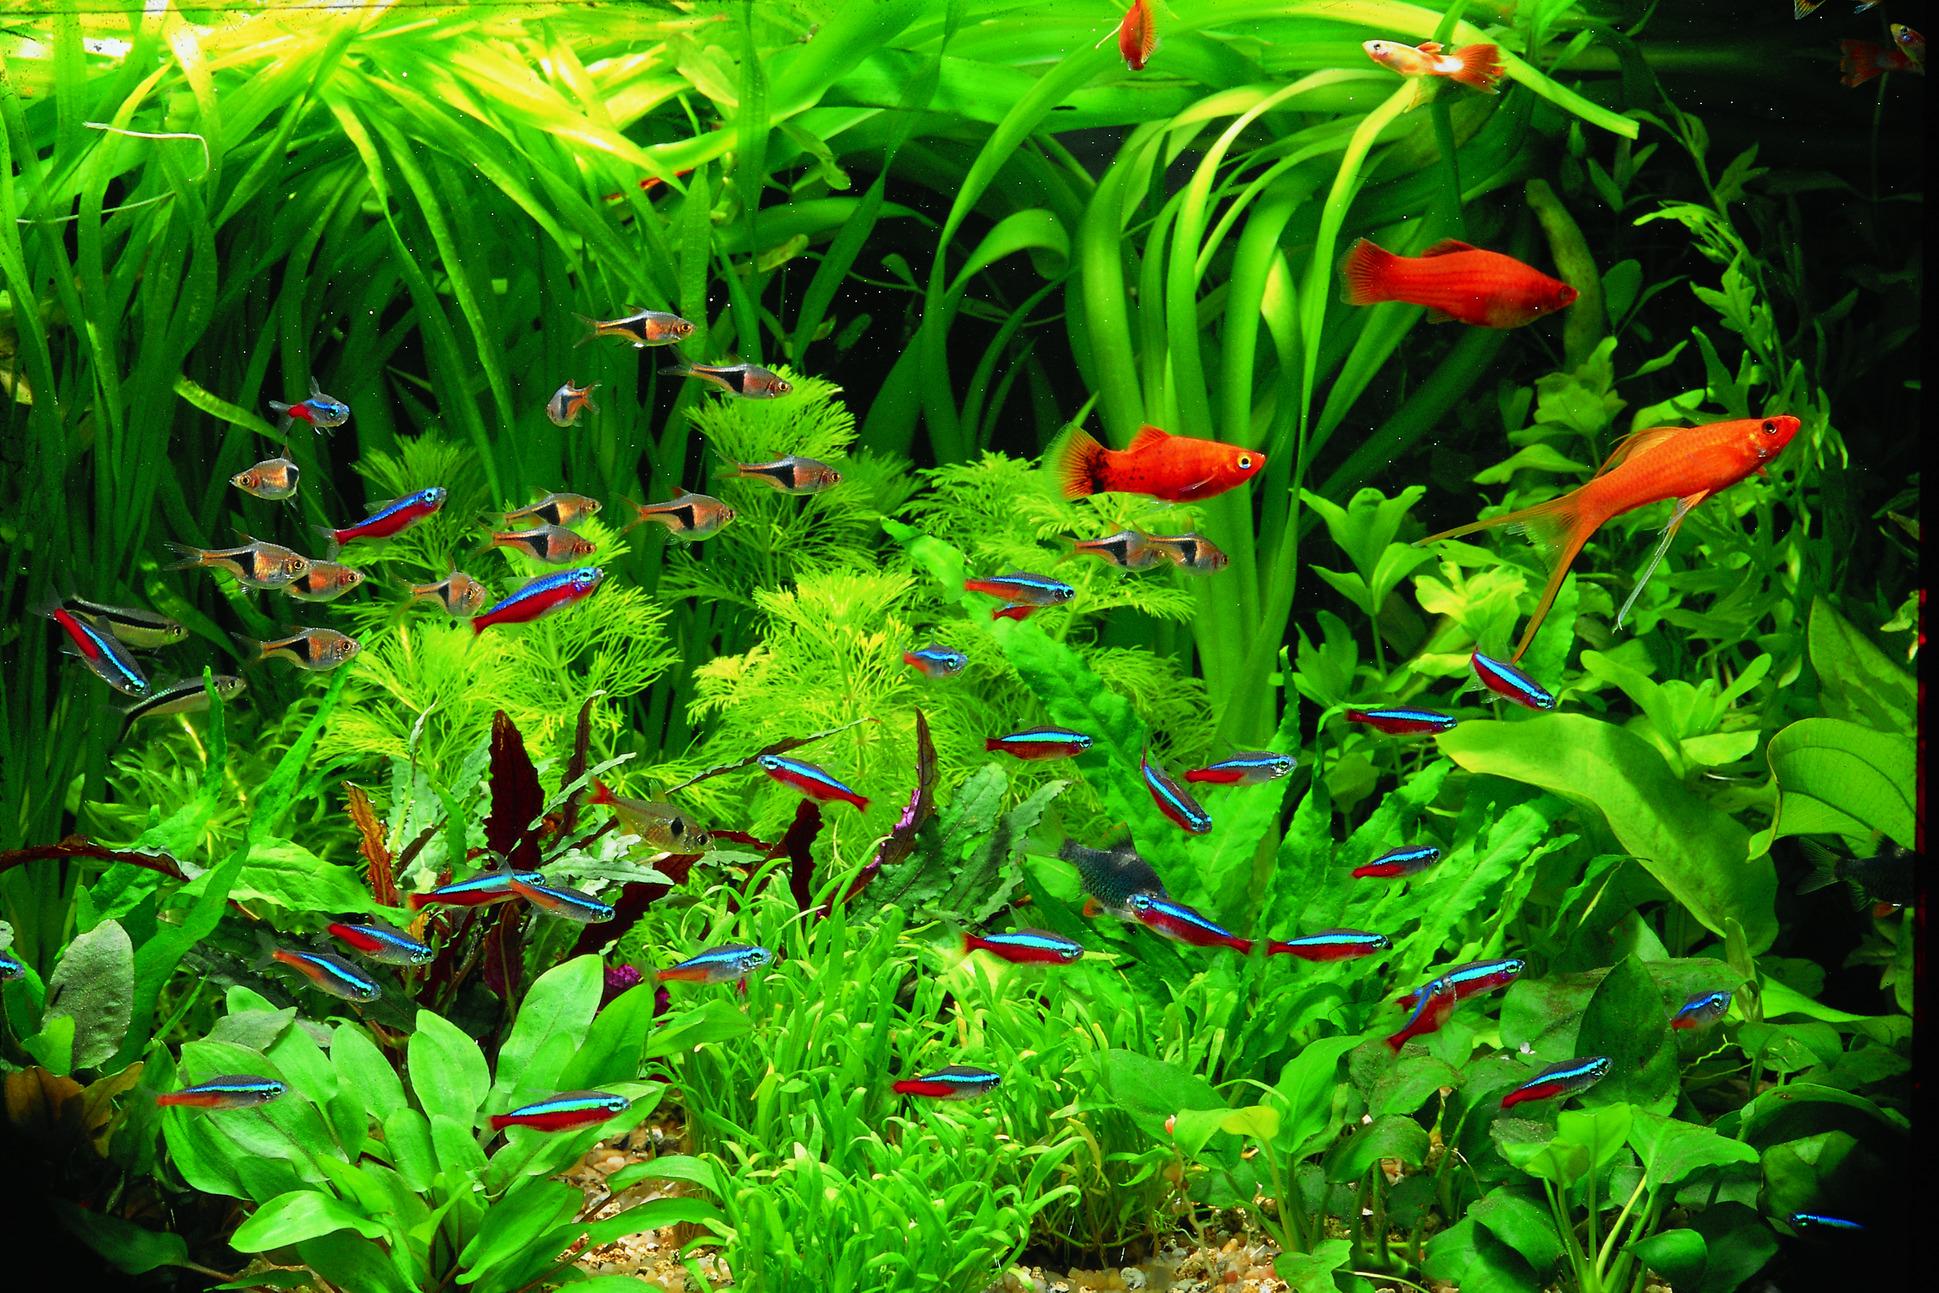
Mimea ya aina mbalimbali yenye majani ya rangi ya kijani, samaki wakubwa kwa wadogo wakiogelea ndani ya maji kwa ajili ya kukua, kuvuliwa na kupelekwa sokoni kuuzwa.